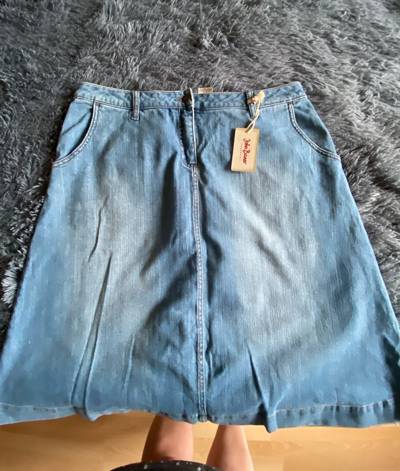
Waste category: clothes